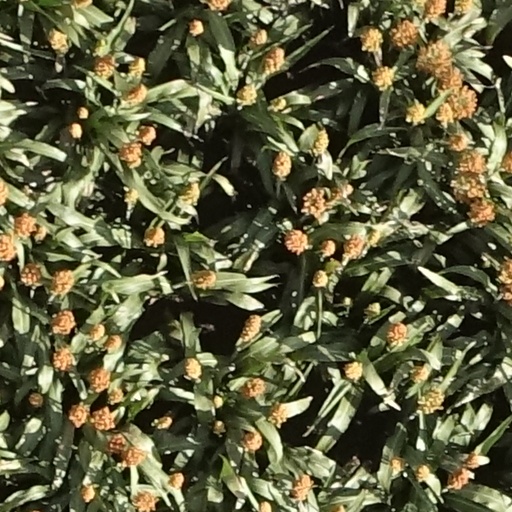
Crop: sorghum